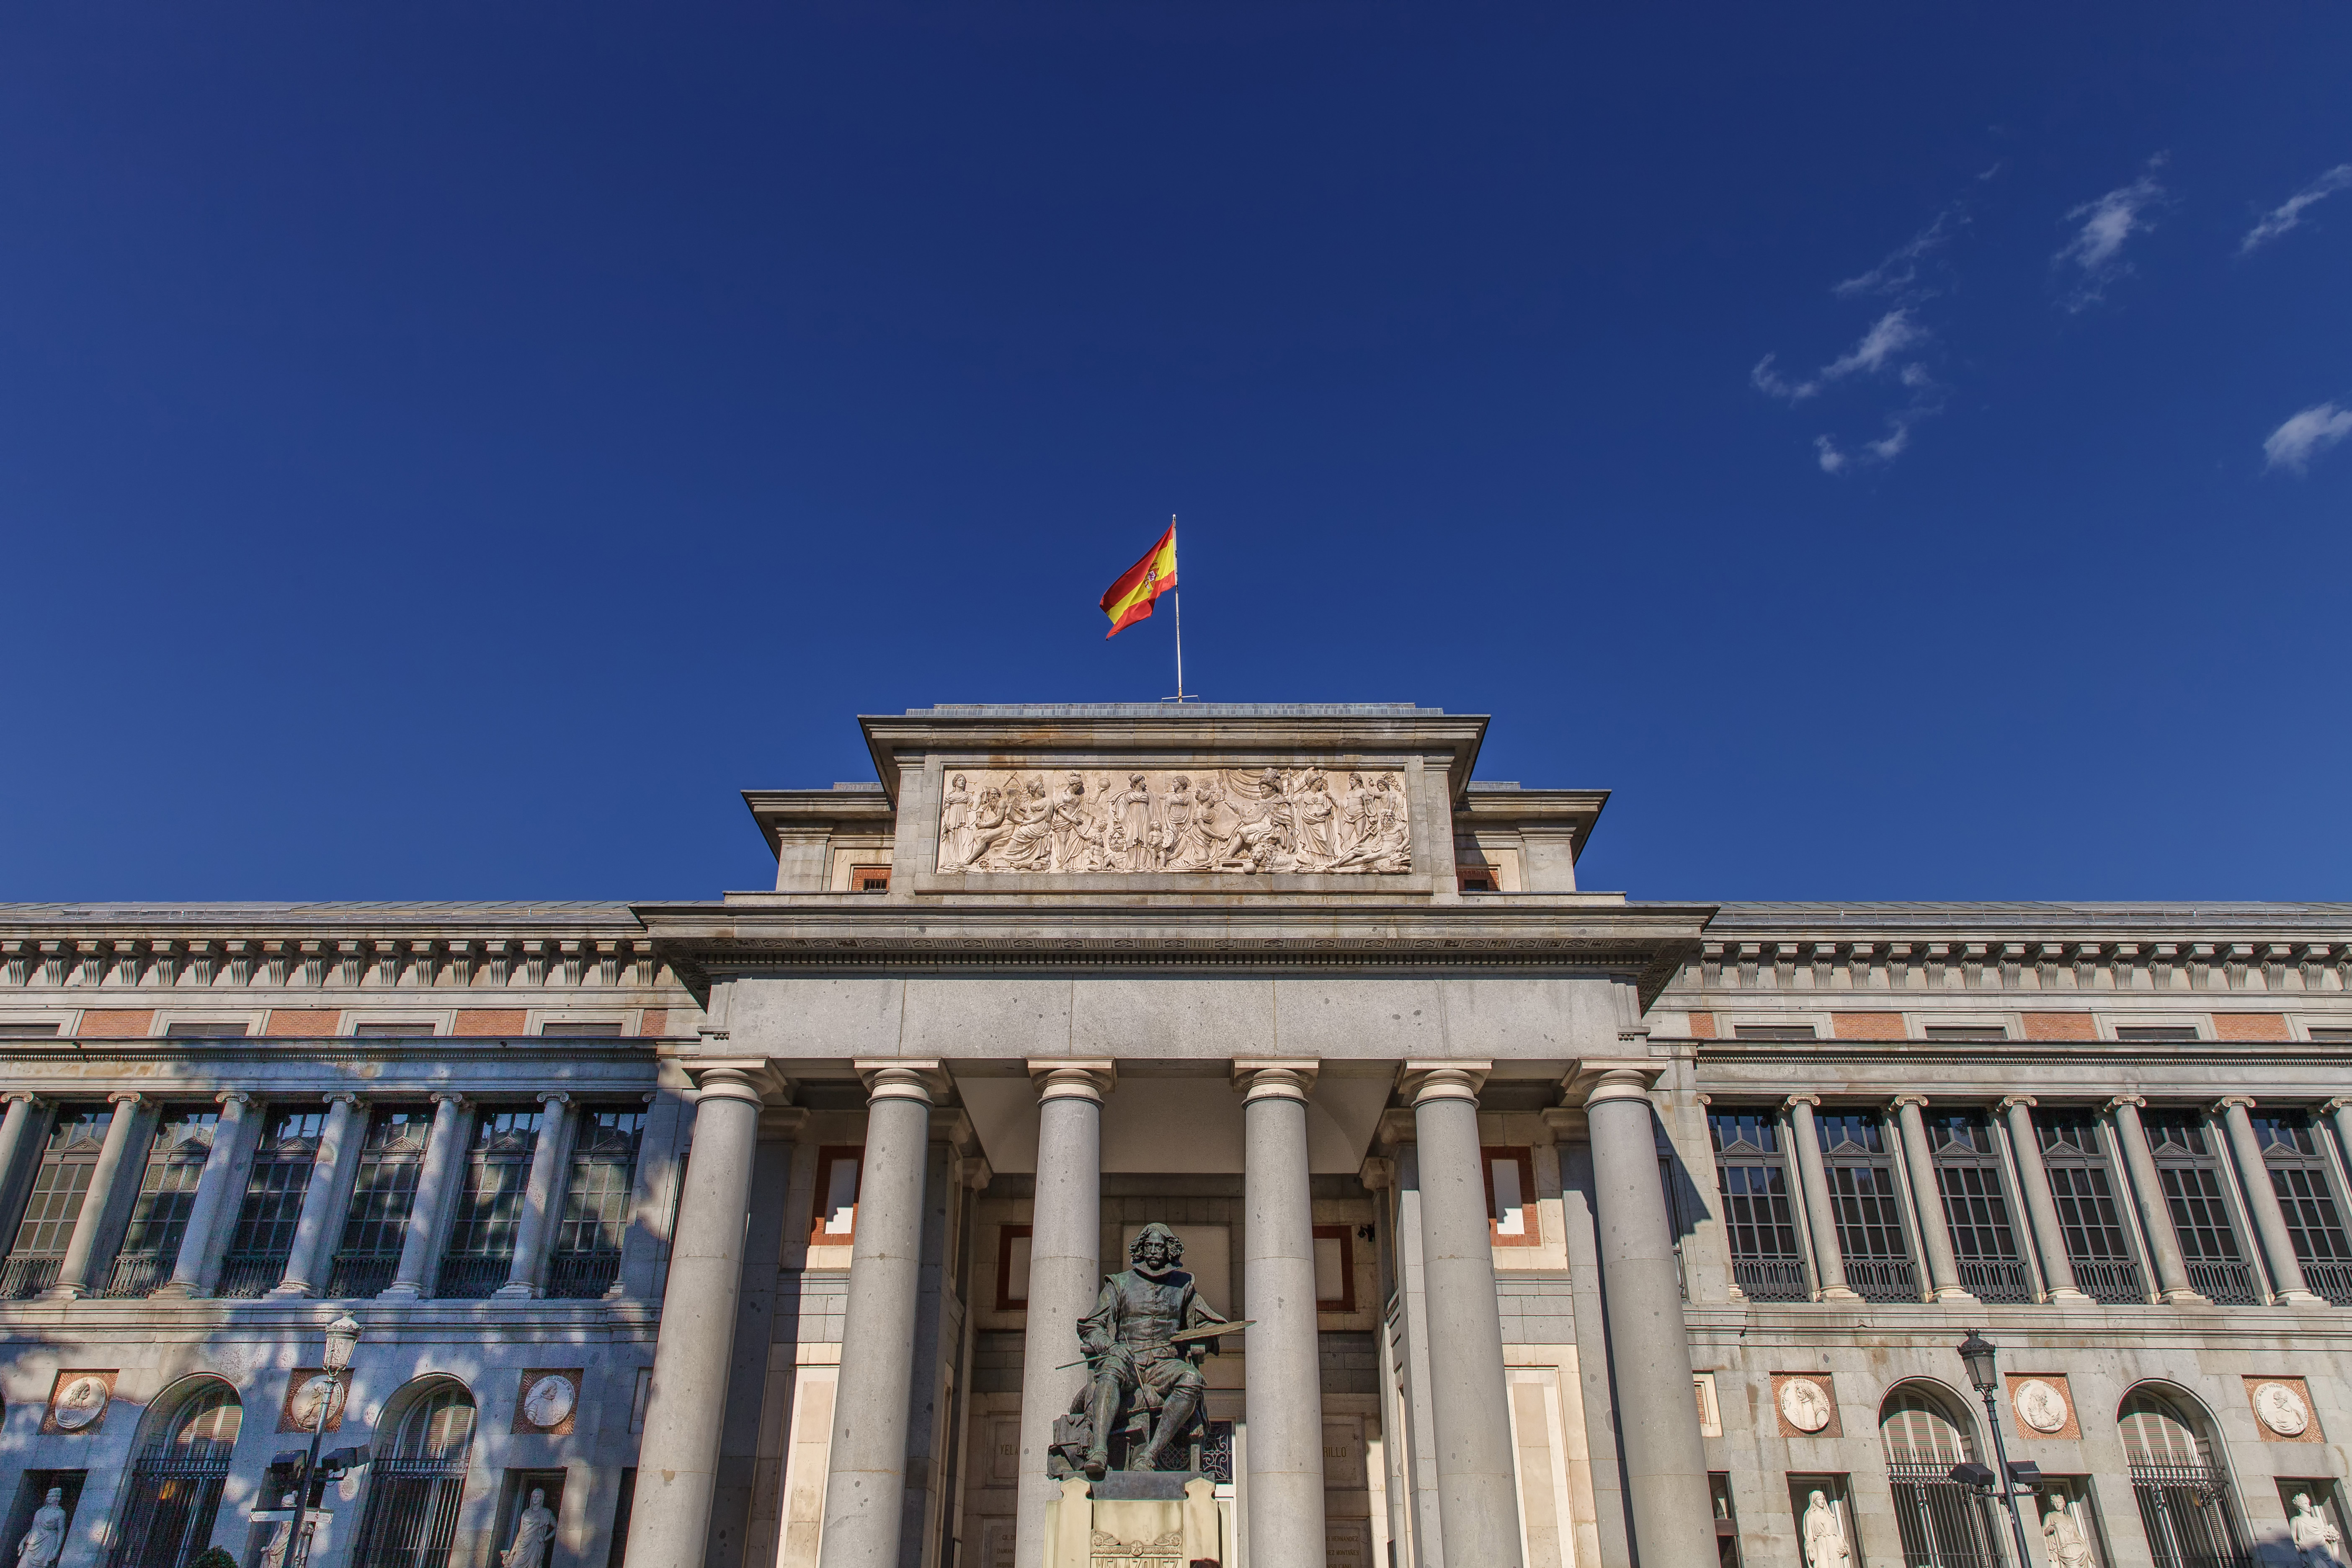
sky, building, palace, city, monument, daytime, column, landmark, facade, tourism, town square, tourist attraction, metropolis, classical architecture, presidential palace, metropolitan area